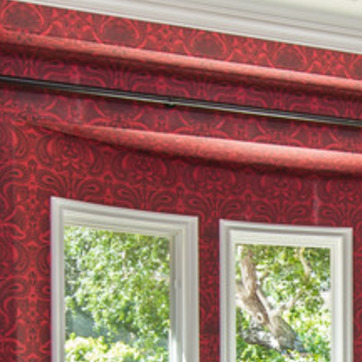
Material: wallpaper